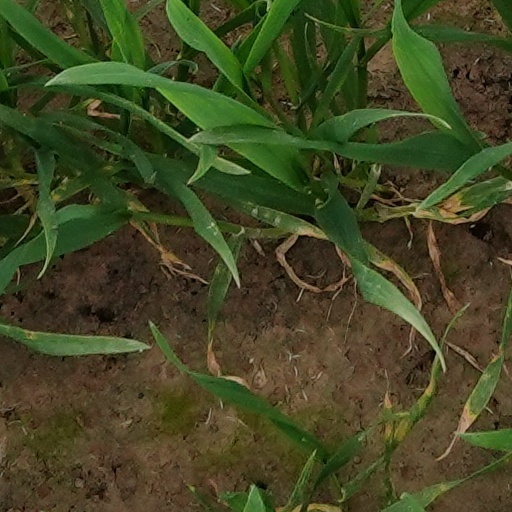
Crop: wheat